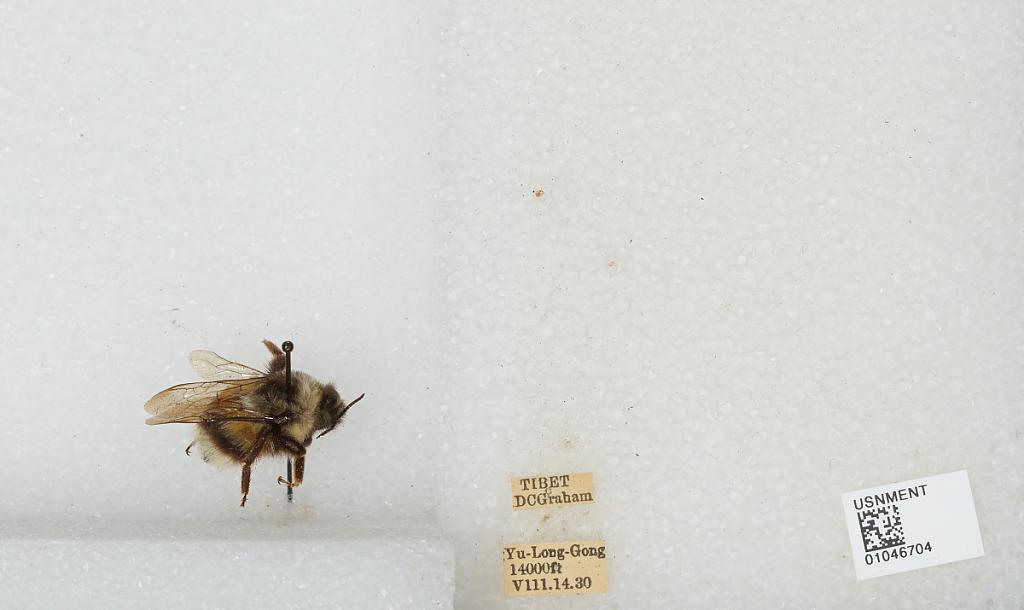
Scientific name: Bombus sp.
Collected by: D. Graham
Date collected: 1930-8-14
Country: China
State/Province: Tibet Autonomous Region
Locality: Yu-Long-Gong